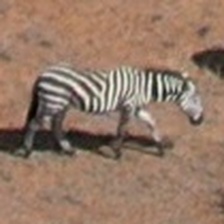
Pose orientation: right